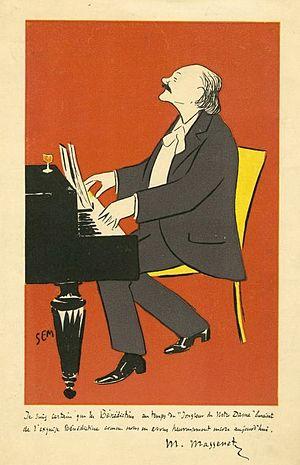
Jules Massenet caricaturé par Sem. Autographe de Sem
Jules Massenet est un compositeur français né le 12 mai 1842 à Montaud et mort le 13 août 1912 à Paris.